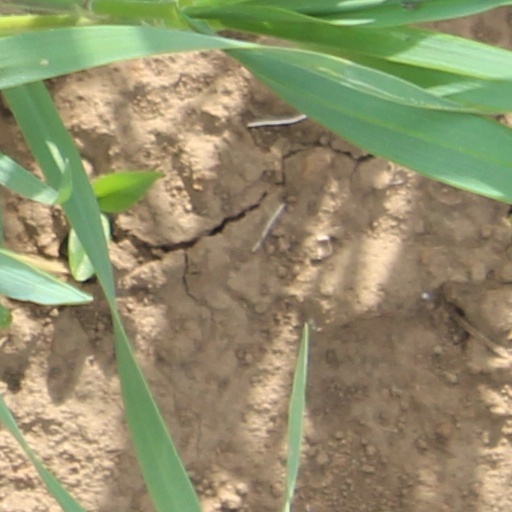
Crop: wheat